Malcolm A. Love Library

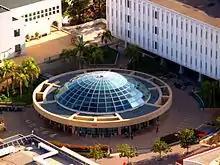
Aerial view of the Library dome

Malcolm A. Love Library (commonly referred to as University Library) is an academic library at San Diego State University (SDSU). The library first opened in 1971. It is named after former university president Malcolm A. Love.